Tristan Gray

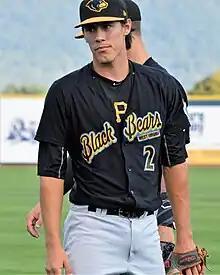
Gray with the West Virginia Black Bears in 2017

Tristan Colby Gray (born March 22, 1996) is an American professional baseball infielder for the Tampa Bay Rays of Major League Baseball (MLB). He has previously played in MLB for the Miami Marlins and Oakland Athletics.